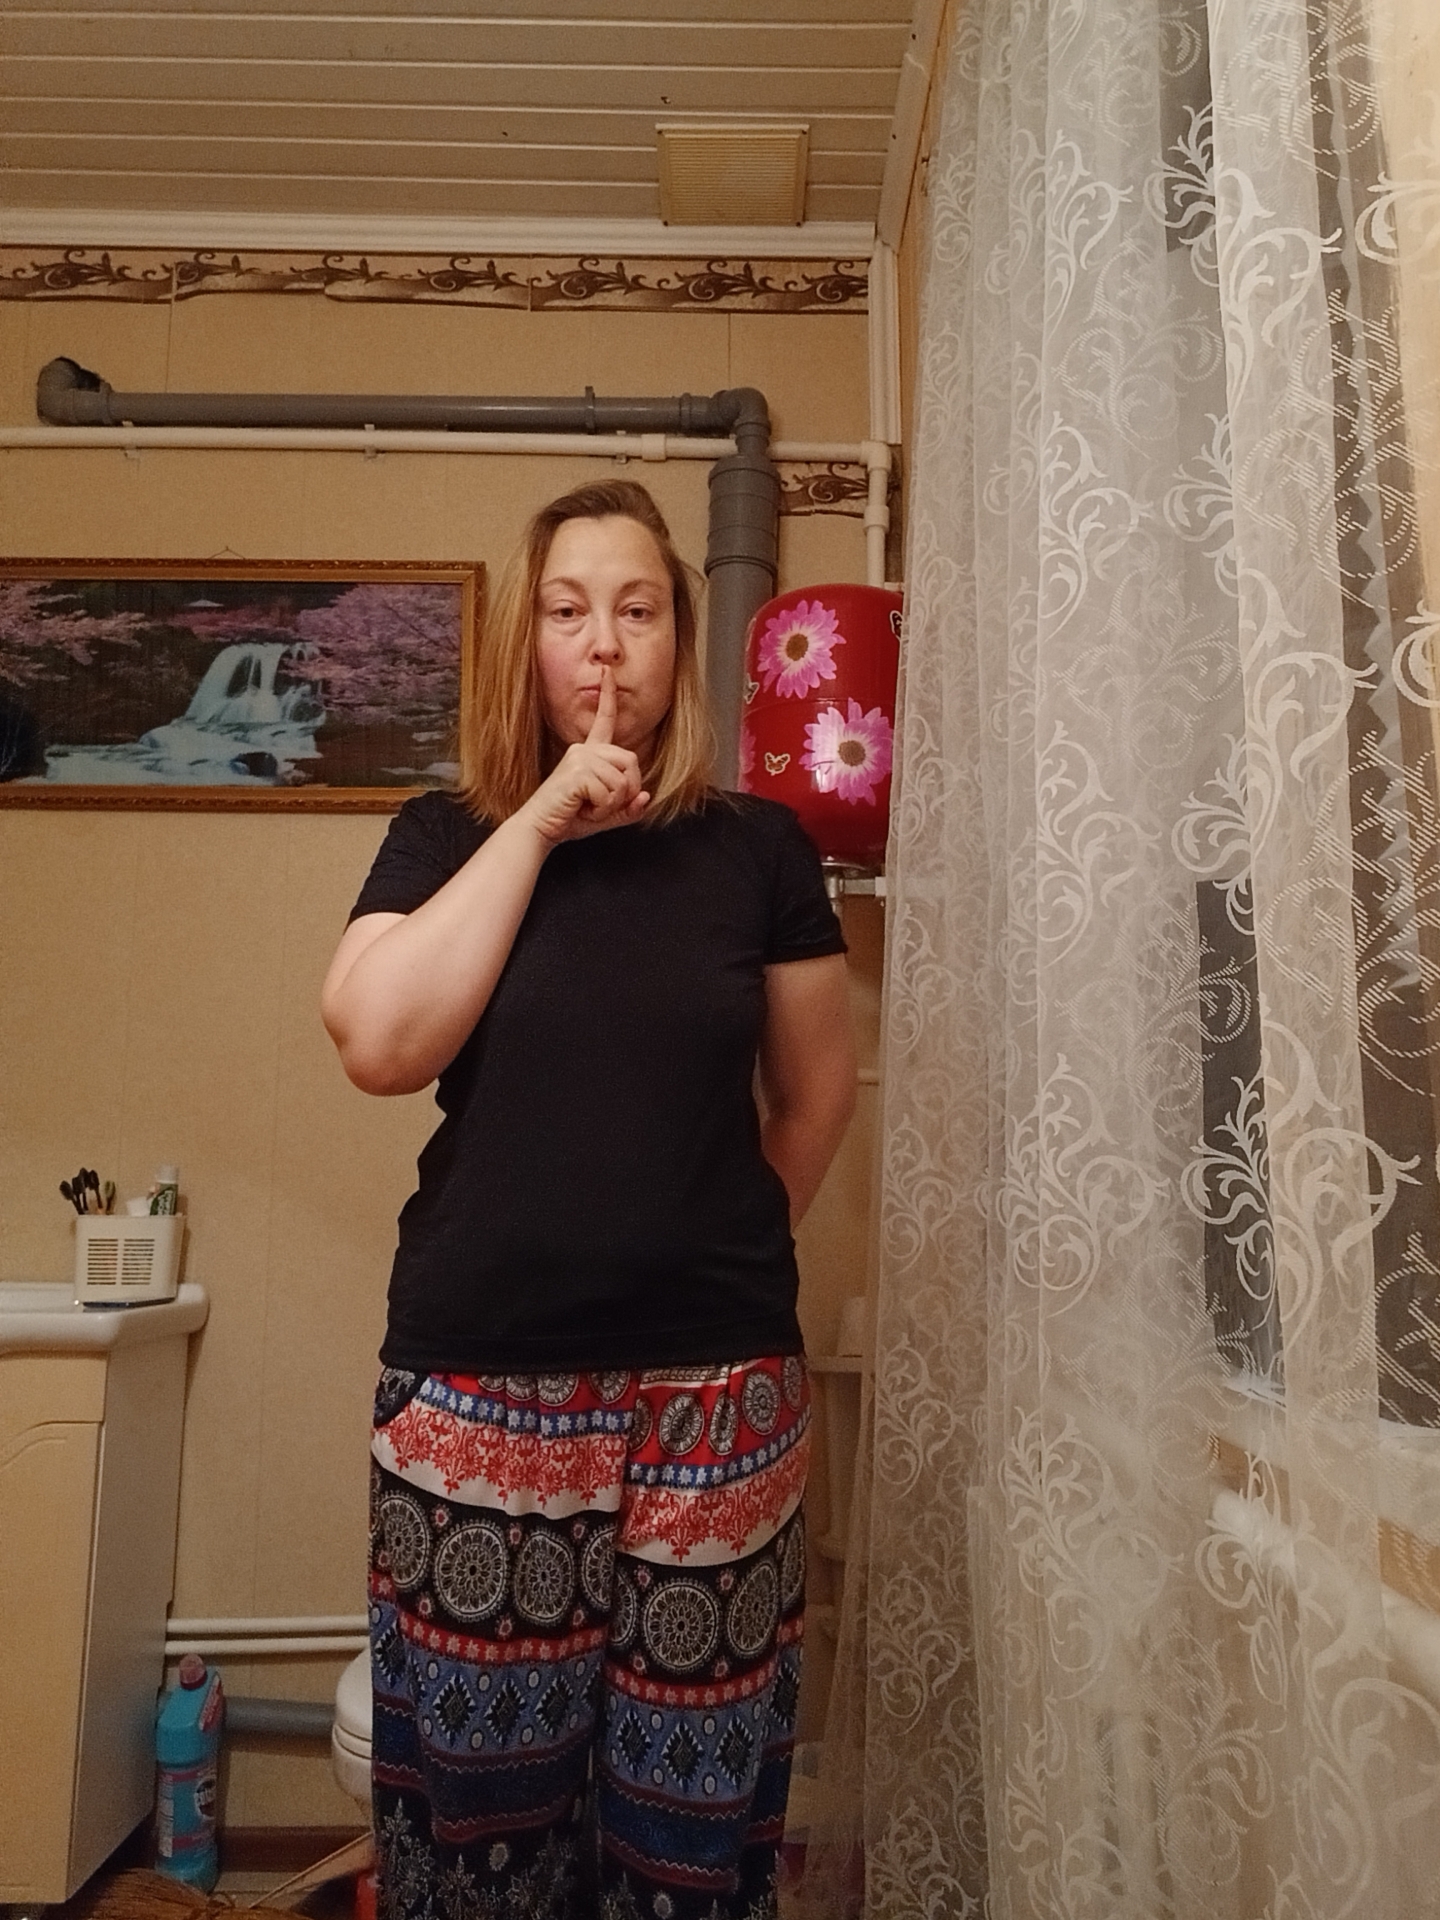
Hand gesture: mute